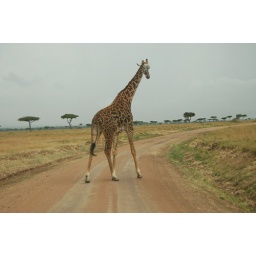
This giraffe crossed the road in front of our van